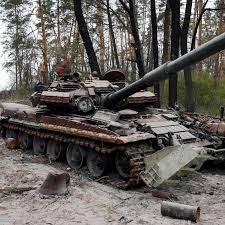
Label: Tank